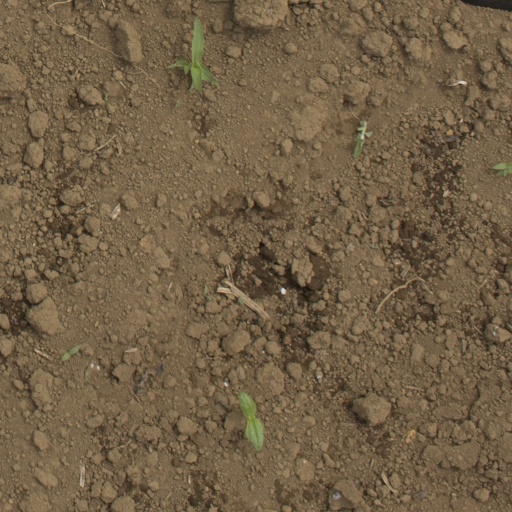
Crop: Jerusalem artichoke